Yazidis

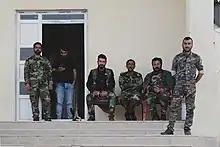
Yazidi Peshmerga at the shrine of Sharaf ad-Din in the Sinjar Mountains, 2019

In 2014, with the territorial gains of the Salafist militant group calling itself the Islamic State there was much upheaval in the Iraqi Yazidi population. Islamic State captured Sinjar in August 2014 following the withdrawal of Peshmerga troops of Masoud Barzani, forcing up to 50,000 Yazidis to flee into the nearby mountainous region. In early August, the town of Sinjar was nearly deserted as Kurdish Peshmerga forces were no longer able to keep ISIL forces from advancing. ISIL had previously declared the Yazidis to be devil worshippers. Most of the population fleeing Sinjar retreated by trekking up nearby mountains with the ultimate goal of reaching Dohuk in Iraqi Kurdistan (normally a five-hour drive by car). Concerns for the elderly and those of fragile health were expressed by the refugees, who told reporters of their lack of water. Reports coming from Sinjar stated that sick or elderly Yazidi who could not make the trek were being executed by ISIL. Yazidi parliamentarian Haji Ghandour told reporters that "In our history, we have suffered 72 massacres. We are worried Sinjar could be a 73rd."